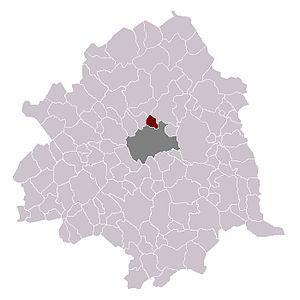
La Madeleine dans son canton et son arrondissement
La Madeleine est une commune française de la Métropole européenne de Lille située dans le département du Nord, en région Hauts-de-France. Elle est limitrophe de la ville de Lille.